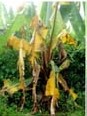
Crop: unknown
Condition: banana_panama_disease